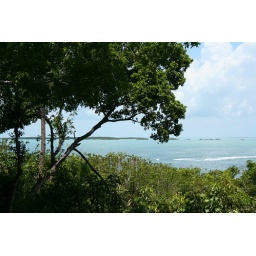
Photo from the balcony of our third floor room in Key Largo